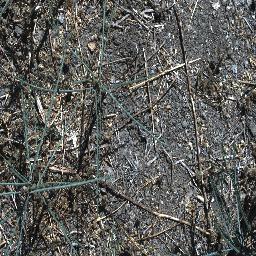
Label: parkinsonia